Donald Gosling

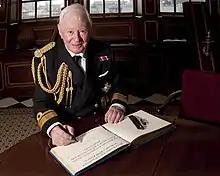
Gosling onboard HMS Victory, May 2012

Vice-Admiral Sir Frederick Donald Gosling, (2 March 1929 – 16 September 2019) was an honorary British vice admiral, Chairman of National Car Parks, and benefactor to naval charities.